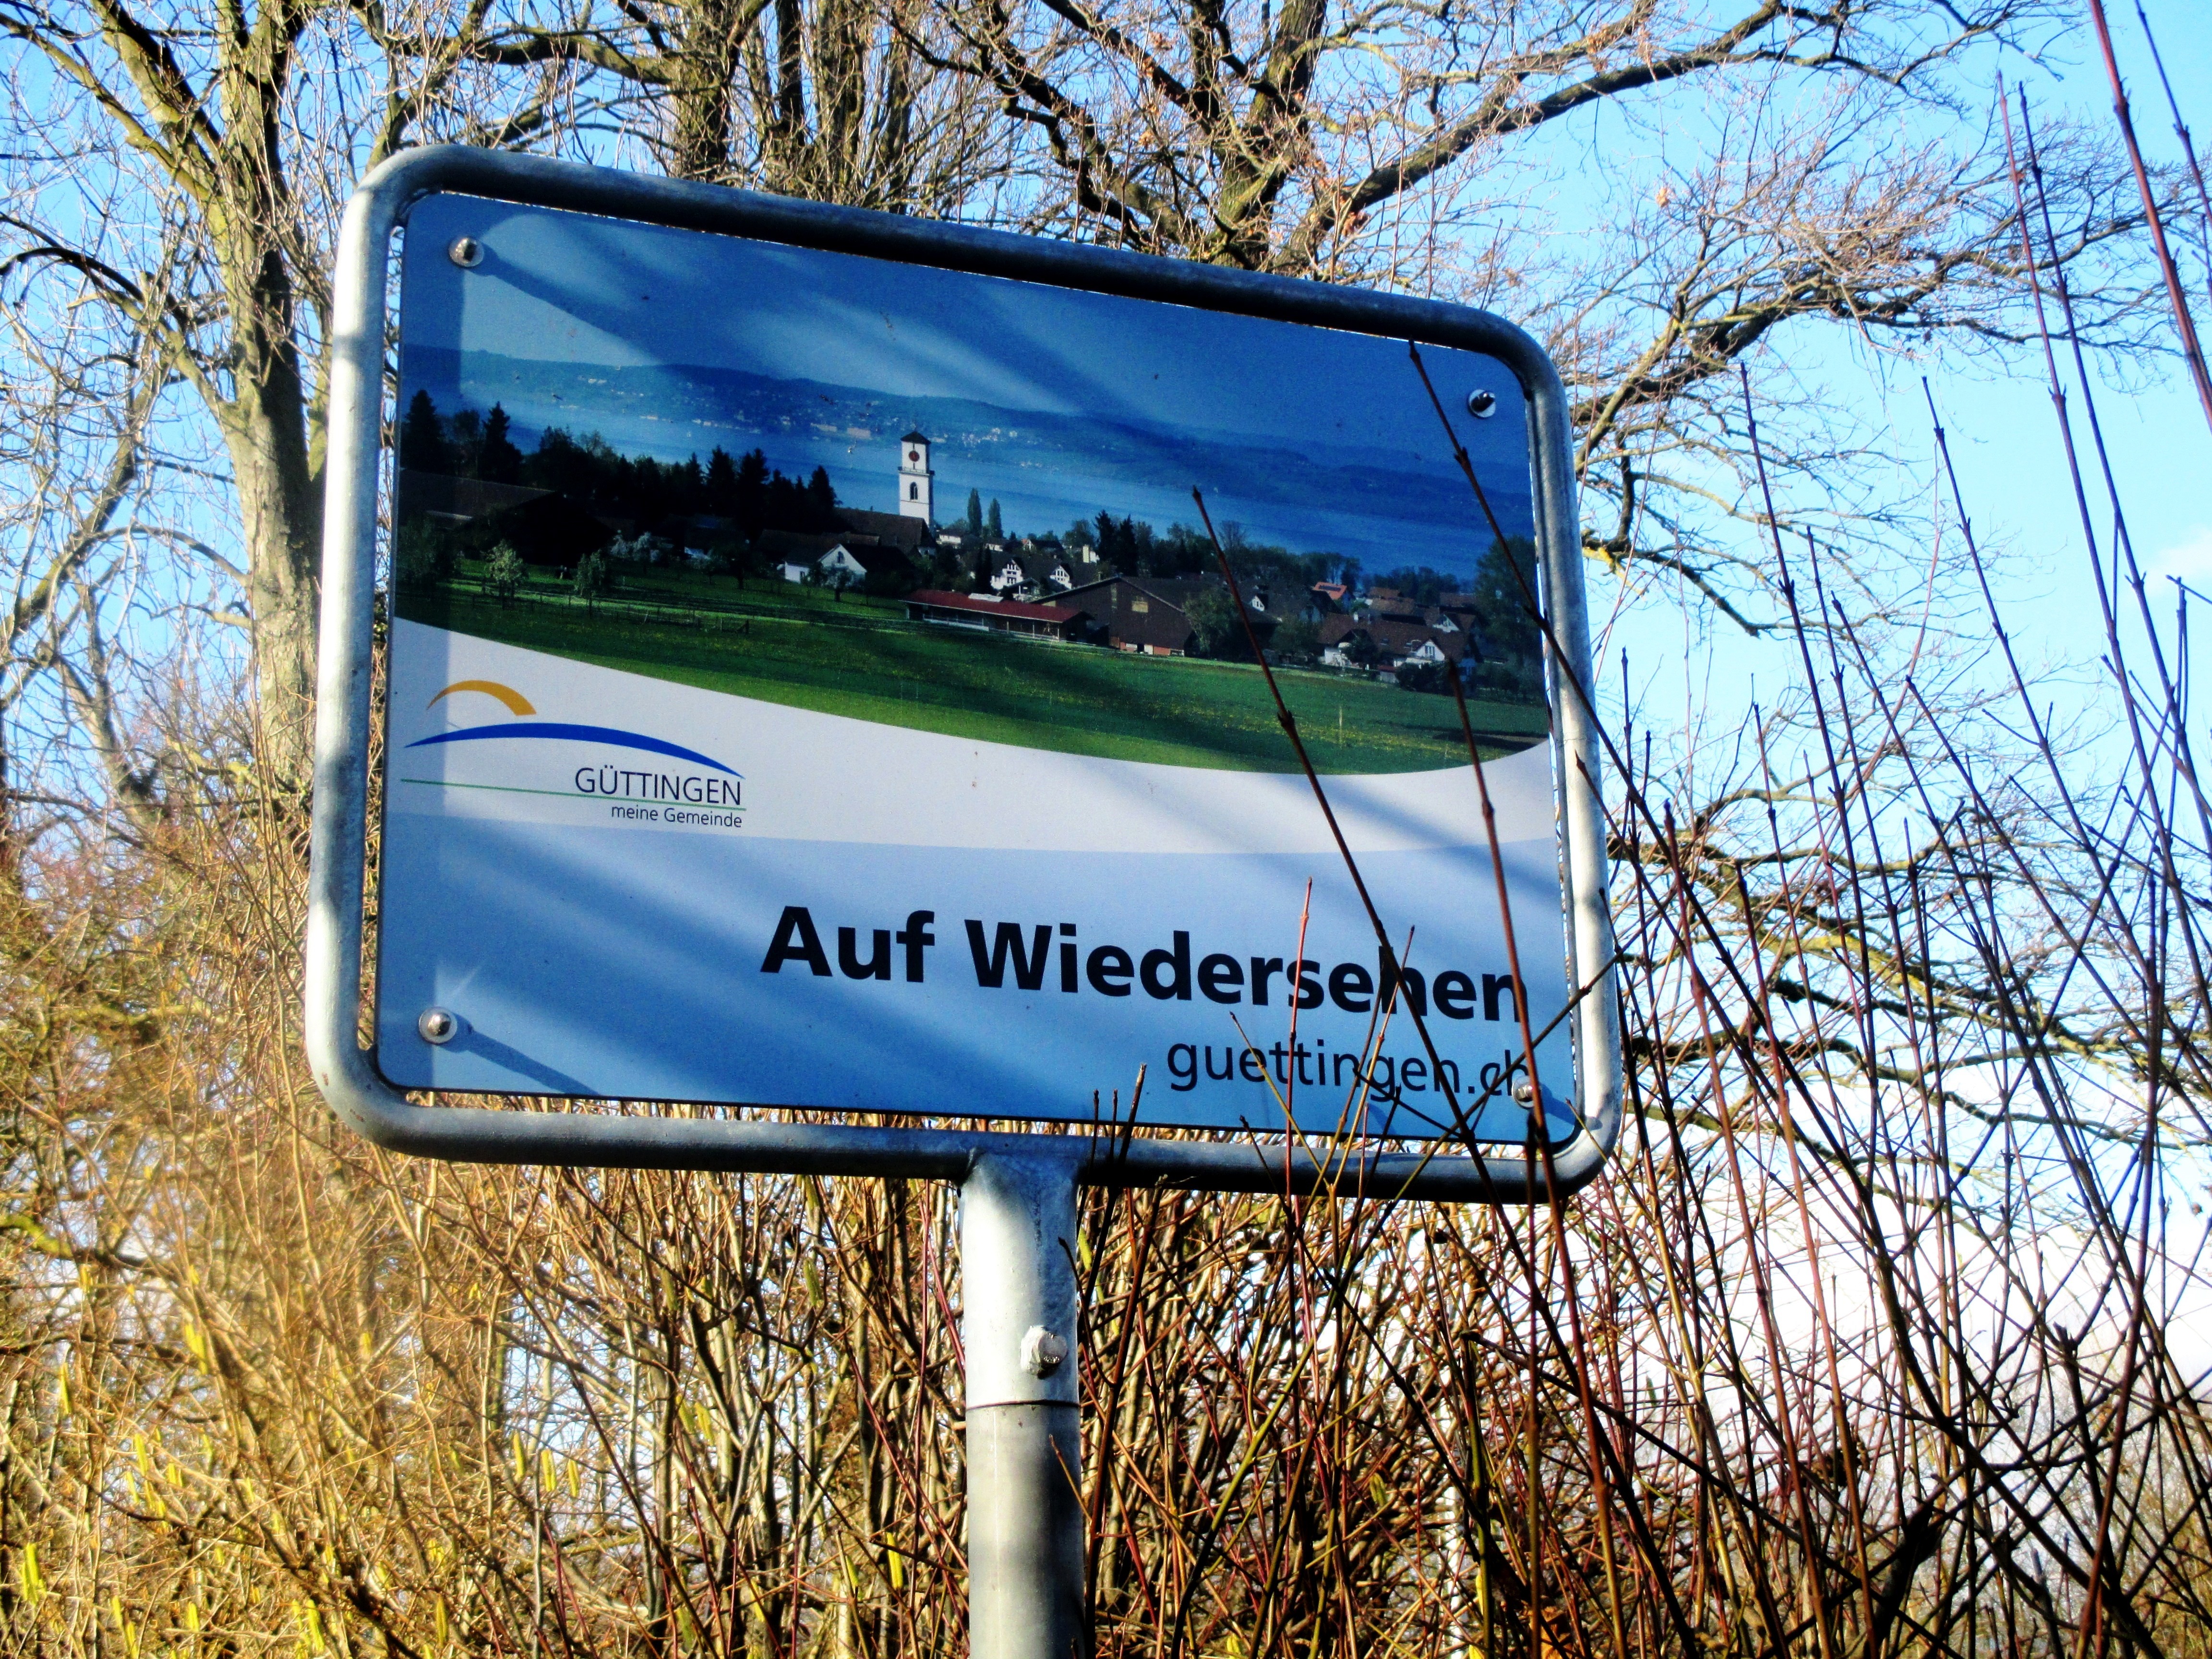
tree, hiking, advertising, sign, metal, street sign, signage, background, design, public, shield, switzerland, beautiful, good bye, billboard, lake constance, traffic sign, uferweg, thurgau, g ttingen, shield of the municipality